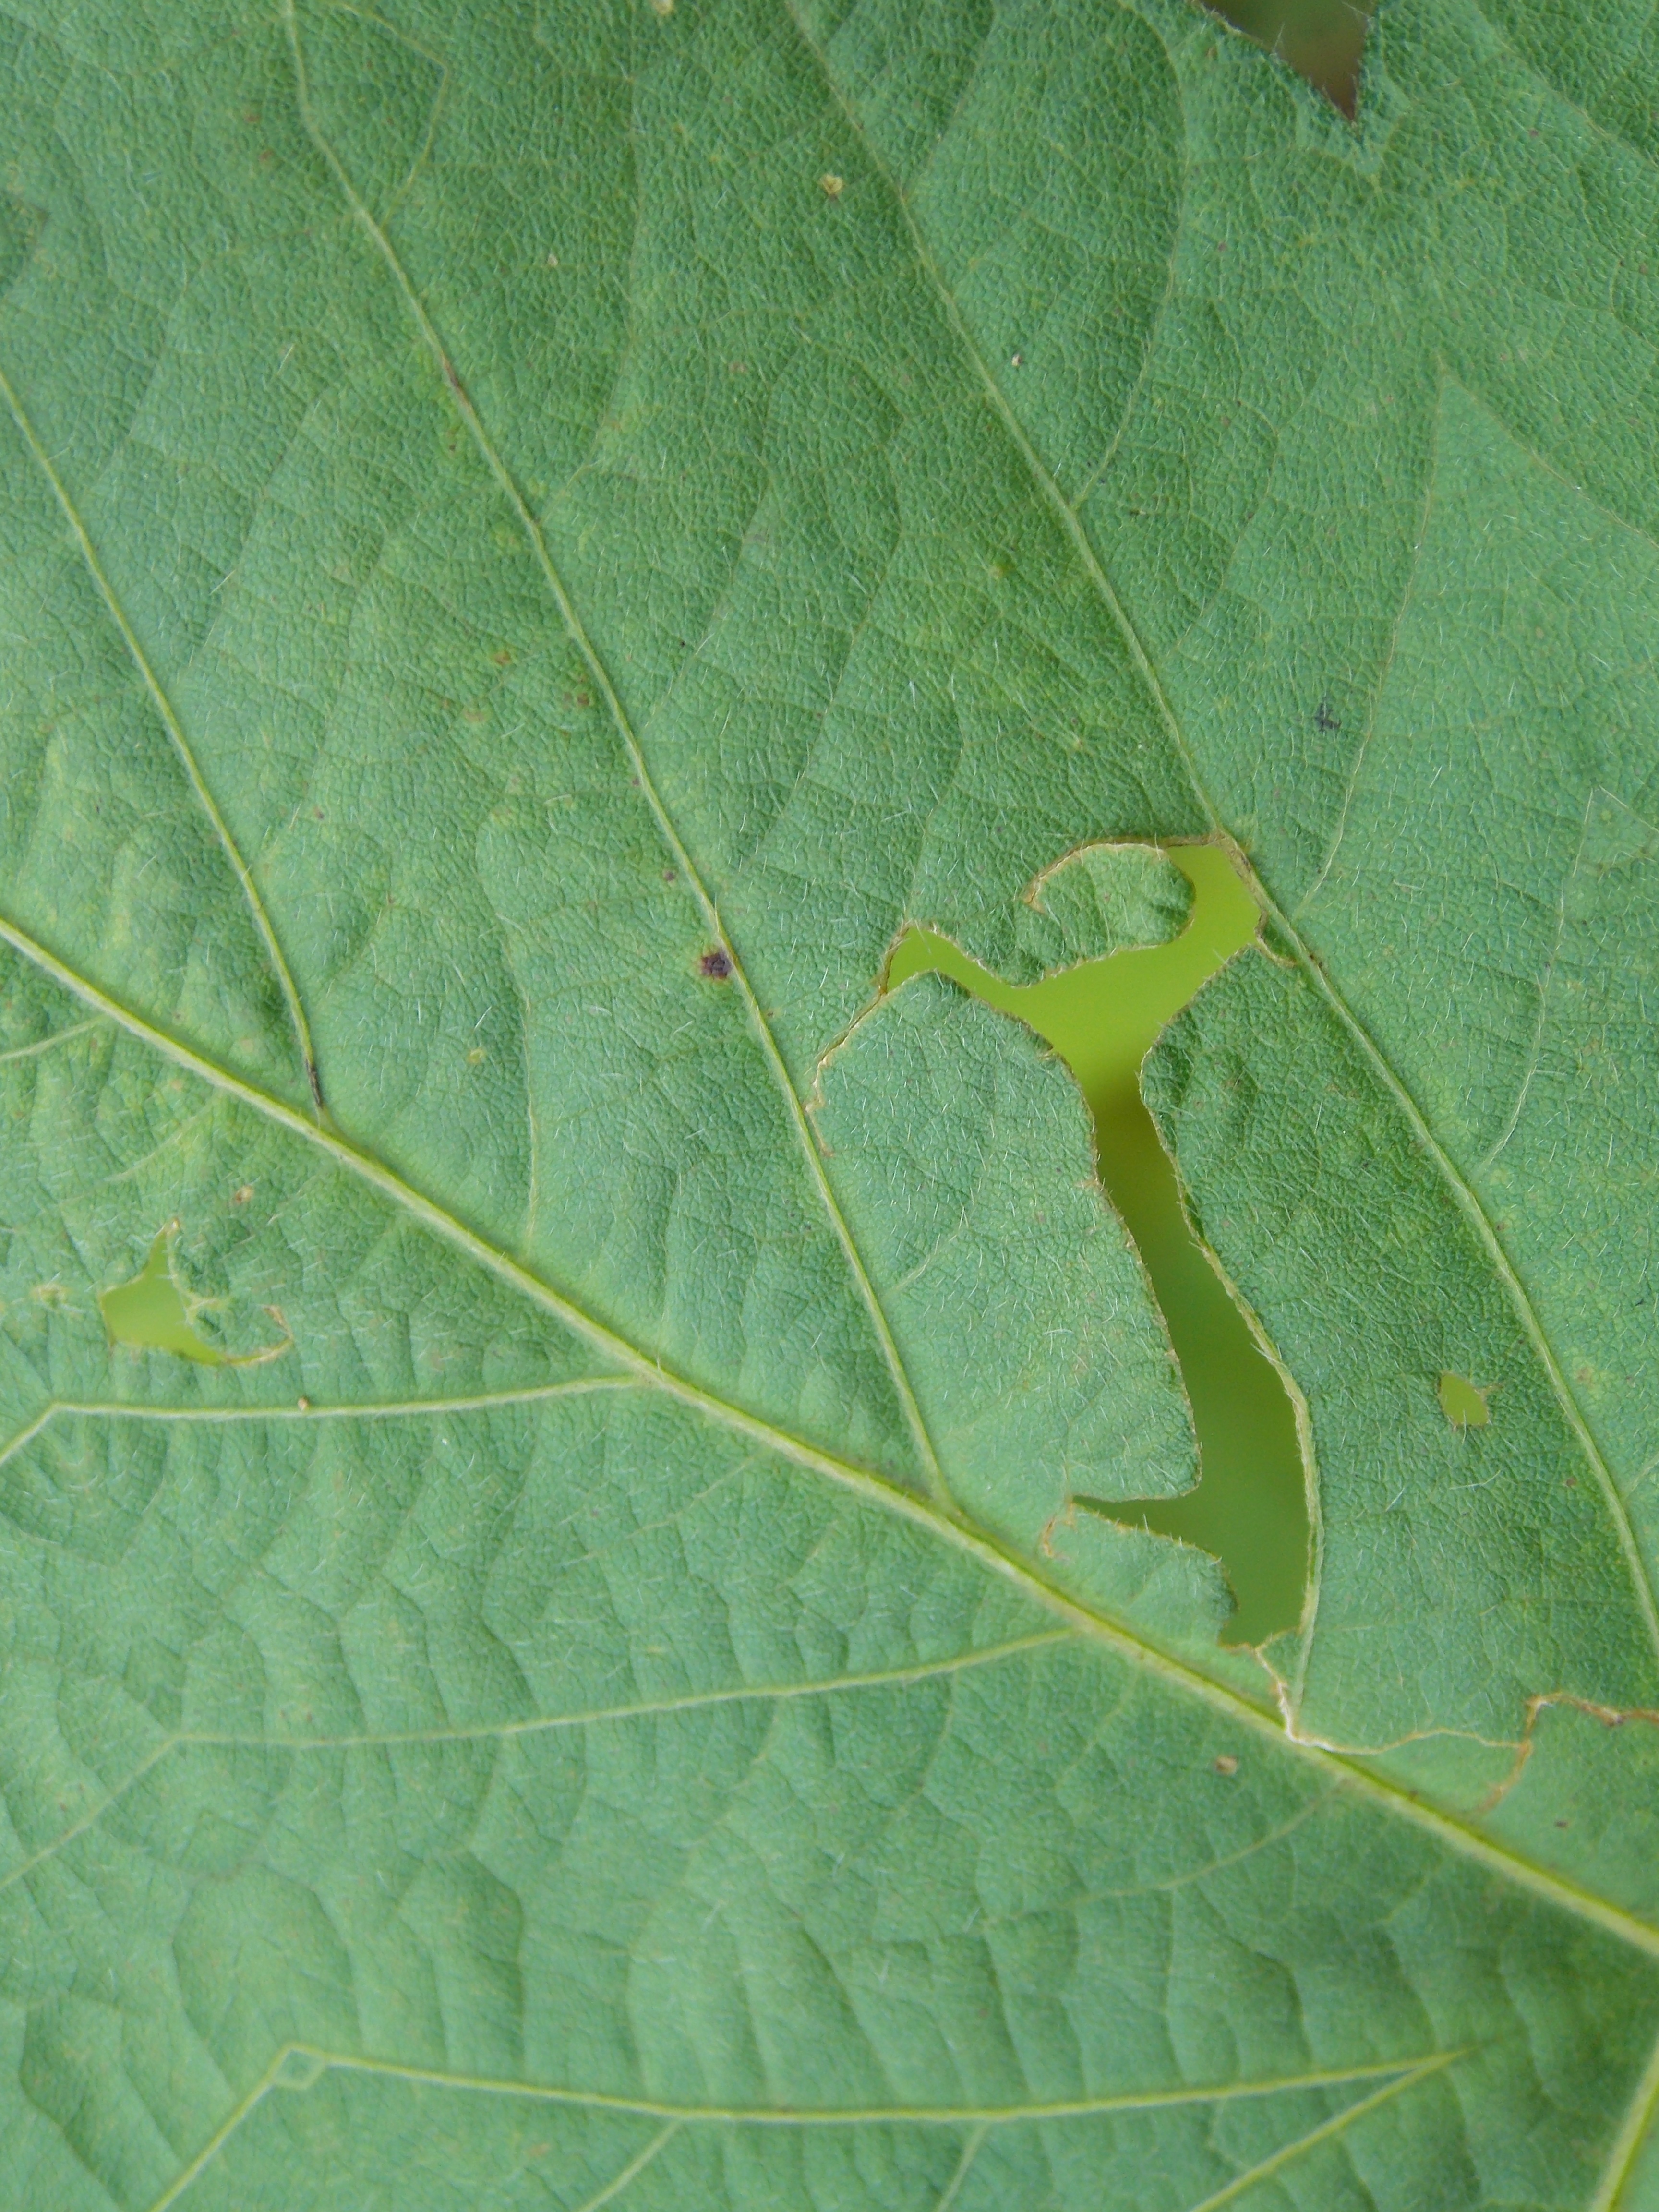
Label: Disease